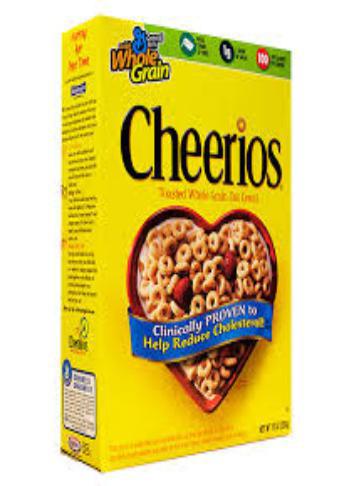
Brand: Cheerios
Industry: Food